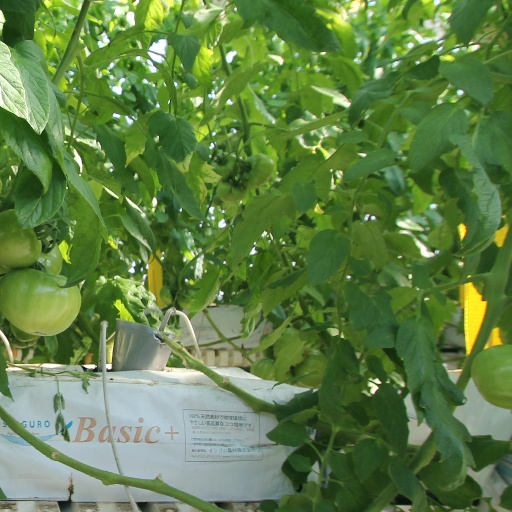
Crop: tomato